George Henry Williams

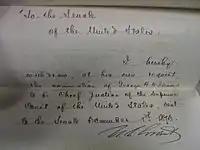
President Grant's withdrawal of Williams's chief justice nomination

In December 1873, President Grant nominated Williams to become Chief Justice of the United States Supreme Court. Initially, Grant had Senator Roscoe Conkling's support for the nomination. However, rumor spread through Washington that Williams had used Justice Department funds to pay for his wife's expensive carriage. Williams had drawn on Justice Department funds, replaced by himself, when banks suspended payment on checks during the Panic of 1873. Sen. Conkling believed under the circumstances the nomination should be revoked. In December 1873, after previously reporting the nomination to the Senate with a favorable recommendation, the Senate Judiciary Committee held two days of closed-door hearings concerning the controversy. This was the first recorded instance in which formal hearings are known to have been held on a Supreme Court nominee by a Senate committee. On January 9, 1874, an angered President Grant sent the Senate a letter that withdrew Williams's name from nomination.